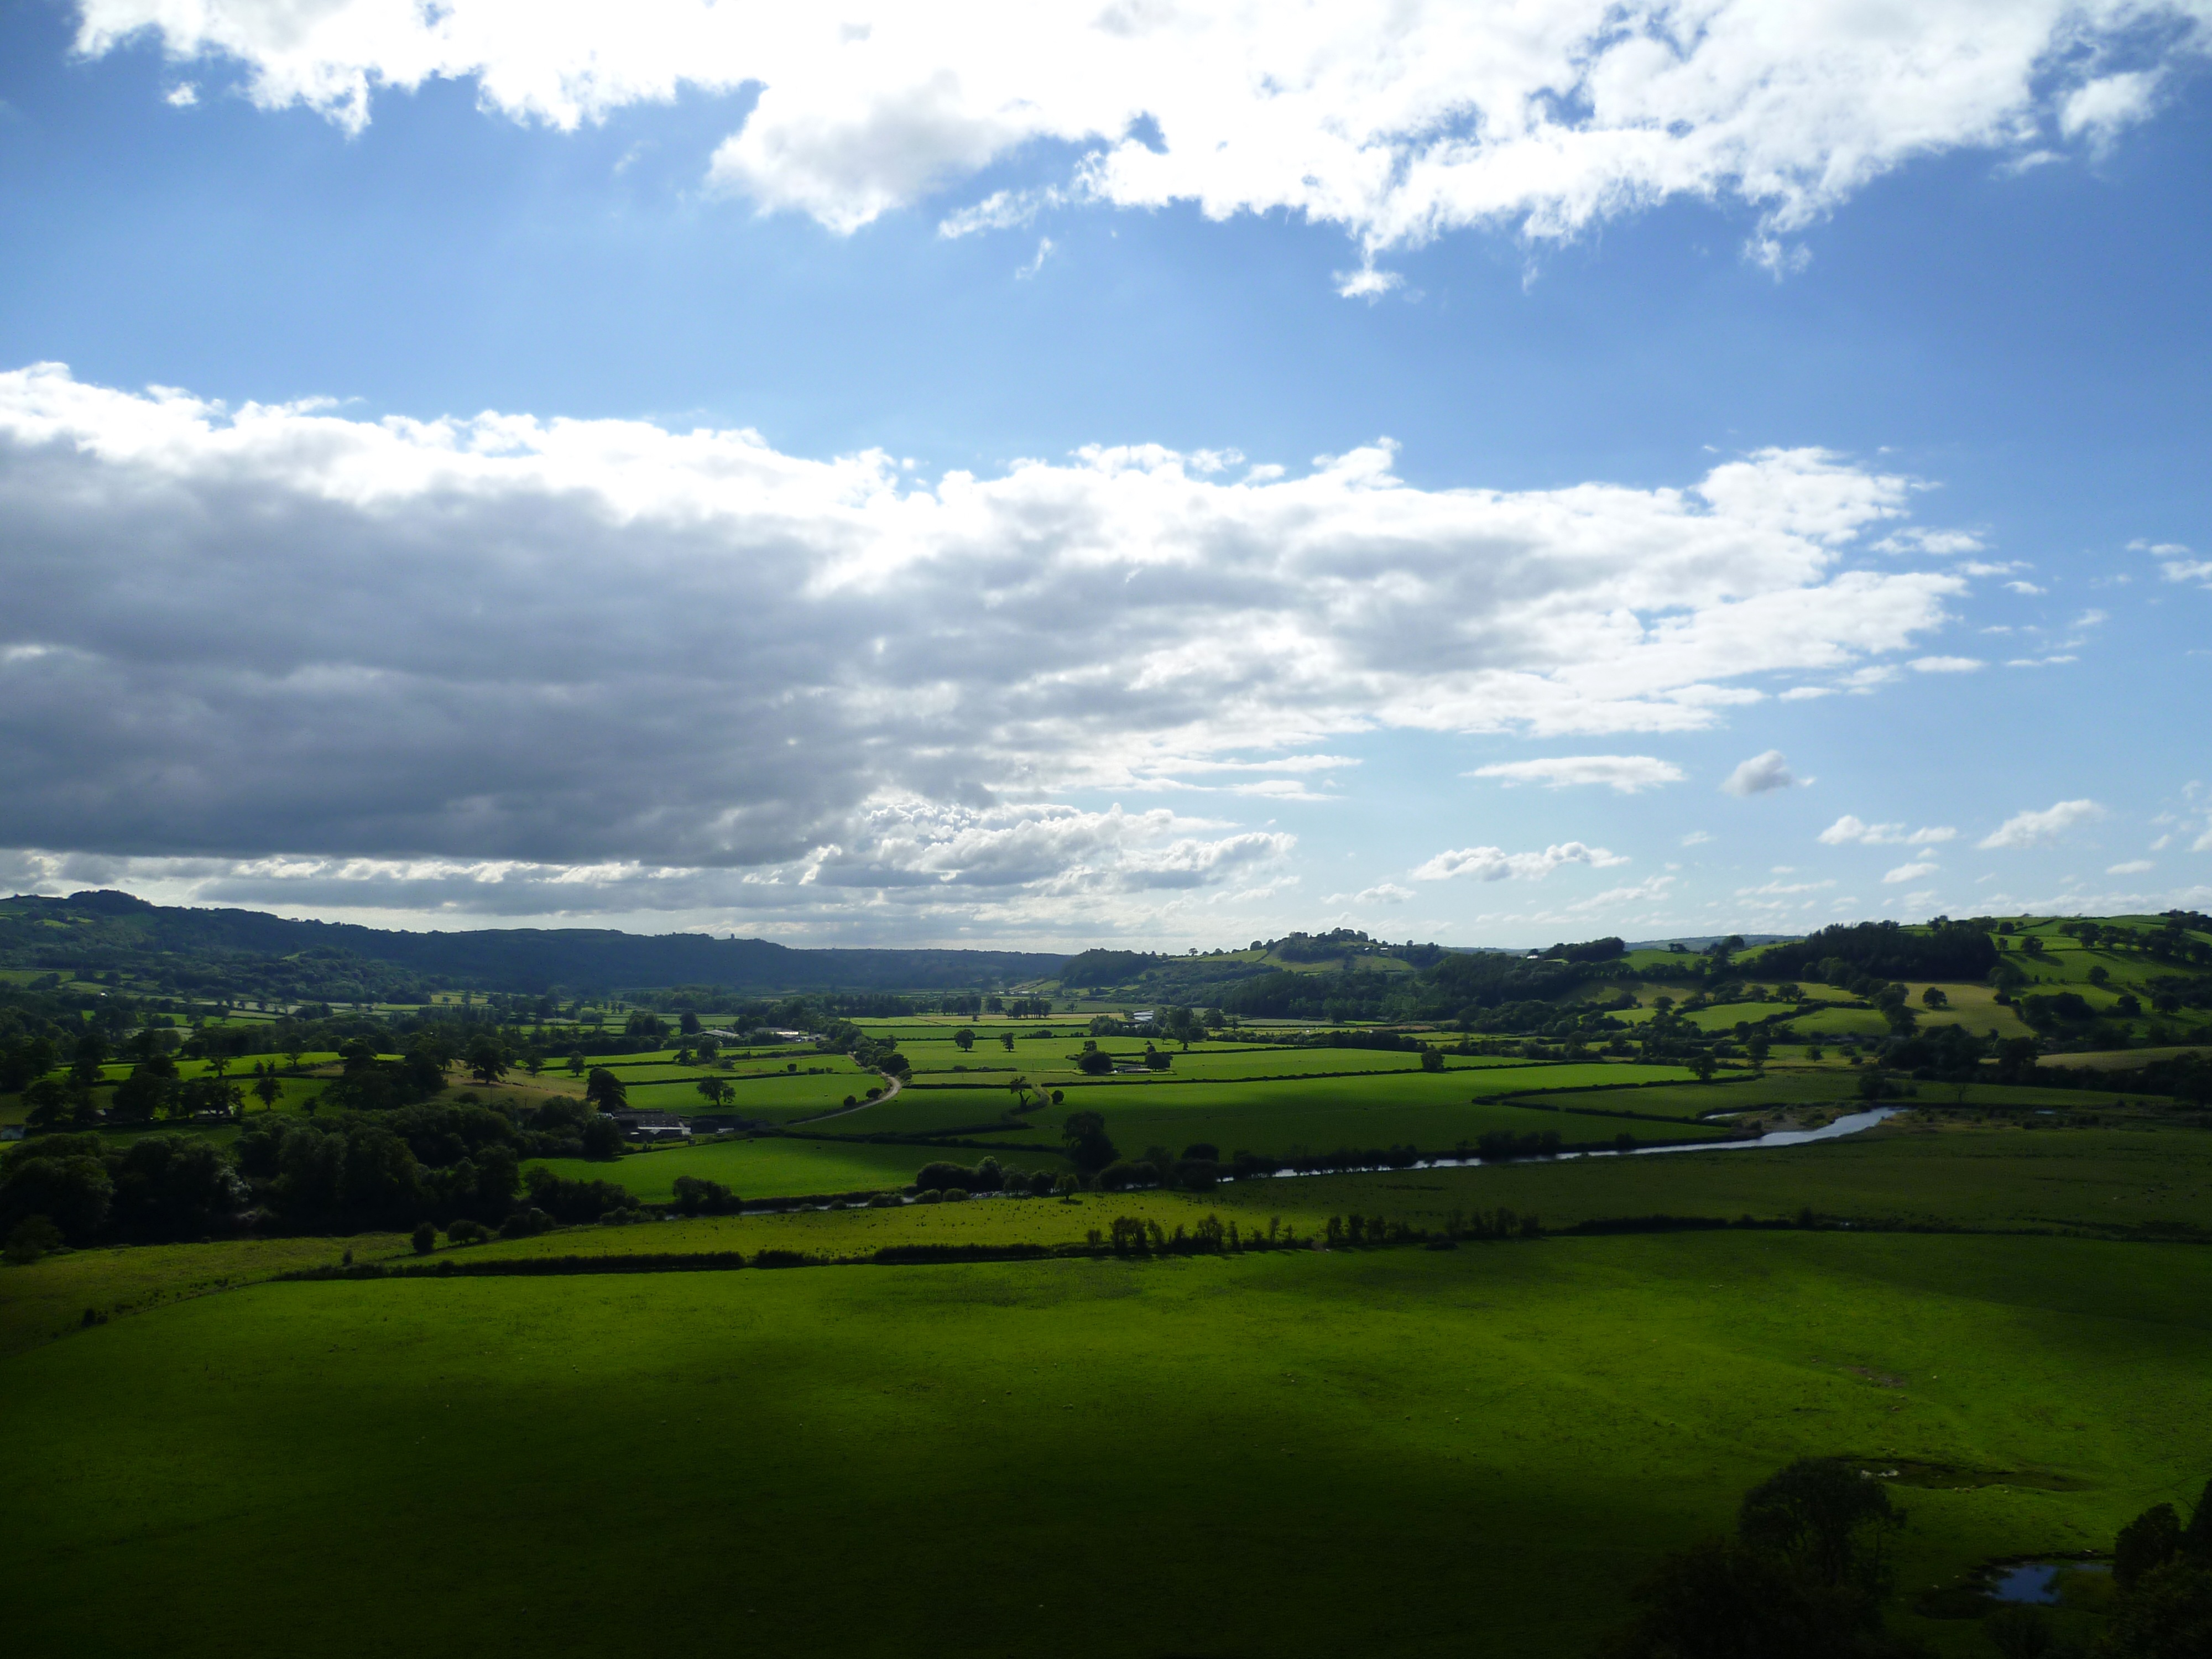
landscape, tree, nature, grass, outdoor, horizon, mountain, cloud, structure, sky, field, farm, lawn, meadow, countryside, sunlight, hill, view, land, country, rural, green, scenic, pasture, scenery, weather, agriculture, plain, golf course, wales, grassland, landscapes, beautiful, rural area, paddy field, aerial photography, summer landscape, atmosphere of earth, sport venue